Raúl Entrerríos

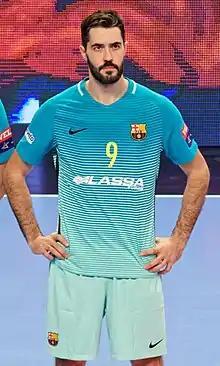
Entrerrios in 2016

Raúl Entrerríos Rodríguez (born 12 February 1981) is a former Spanish handball player and current handball coach.